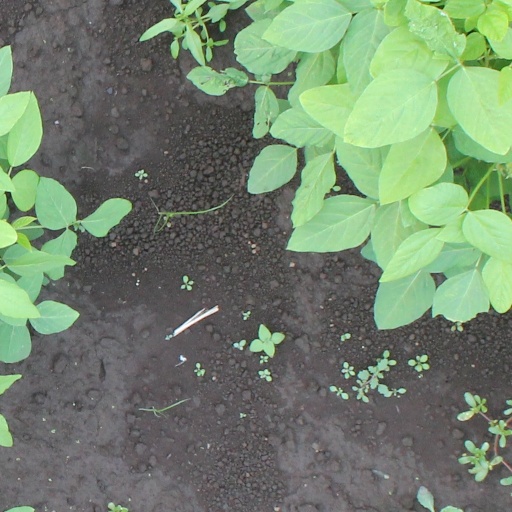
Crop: soybean